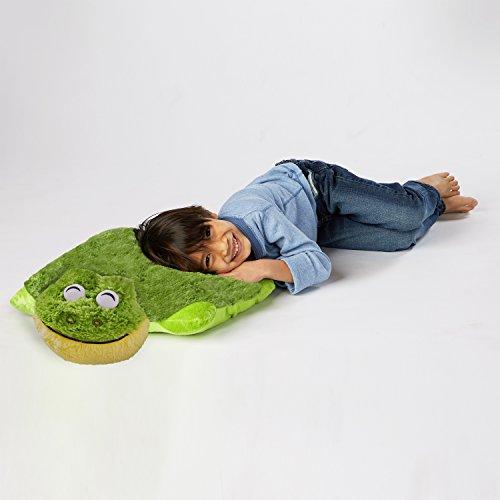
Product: Pillow Pets Signature, Friendly Frog, 18" Stuffed Animal Plush Toy
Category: Toys & Games | Stuffed Animals & Plush Toys | Plush Pillows
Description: SPECIFICS: Official Pillow Pets product.
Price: $28.99
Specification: ProductDimensions:11x19x12inches|ItemWeight:1.21pounds|ShippingWeight:1.1pounds(Viewshippingratesandpolicies)|ASIN:B007CQY66E|Itemmodelnumber:V0540NR|Manufacturerrecommendedage:0monthsandup